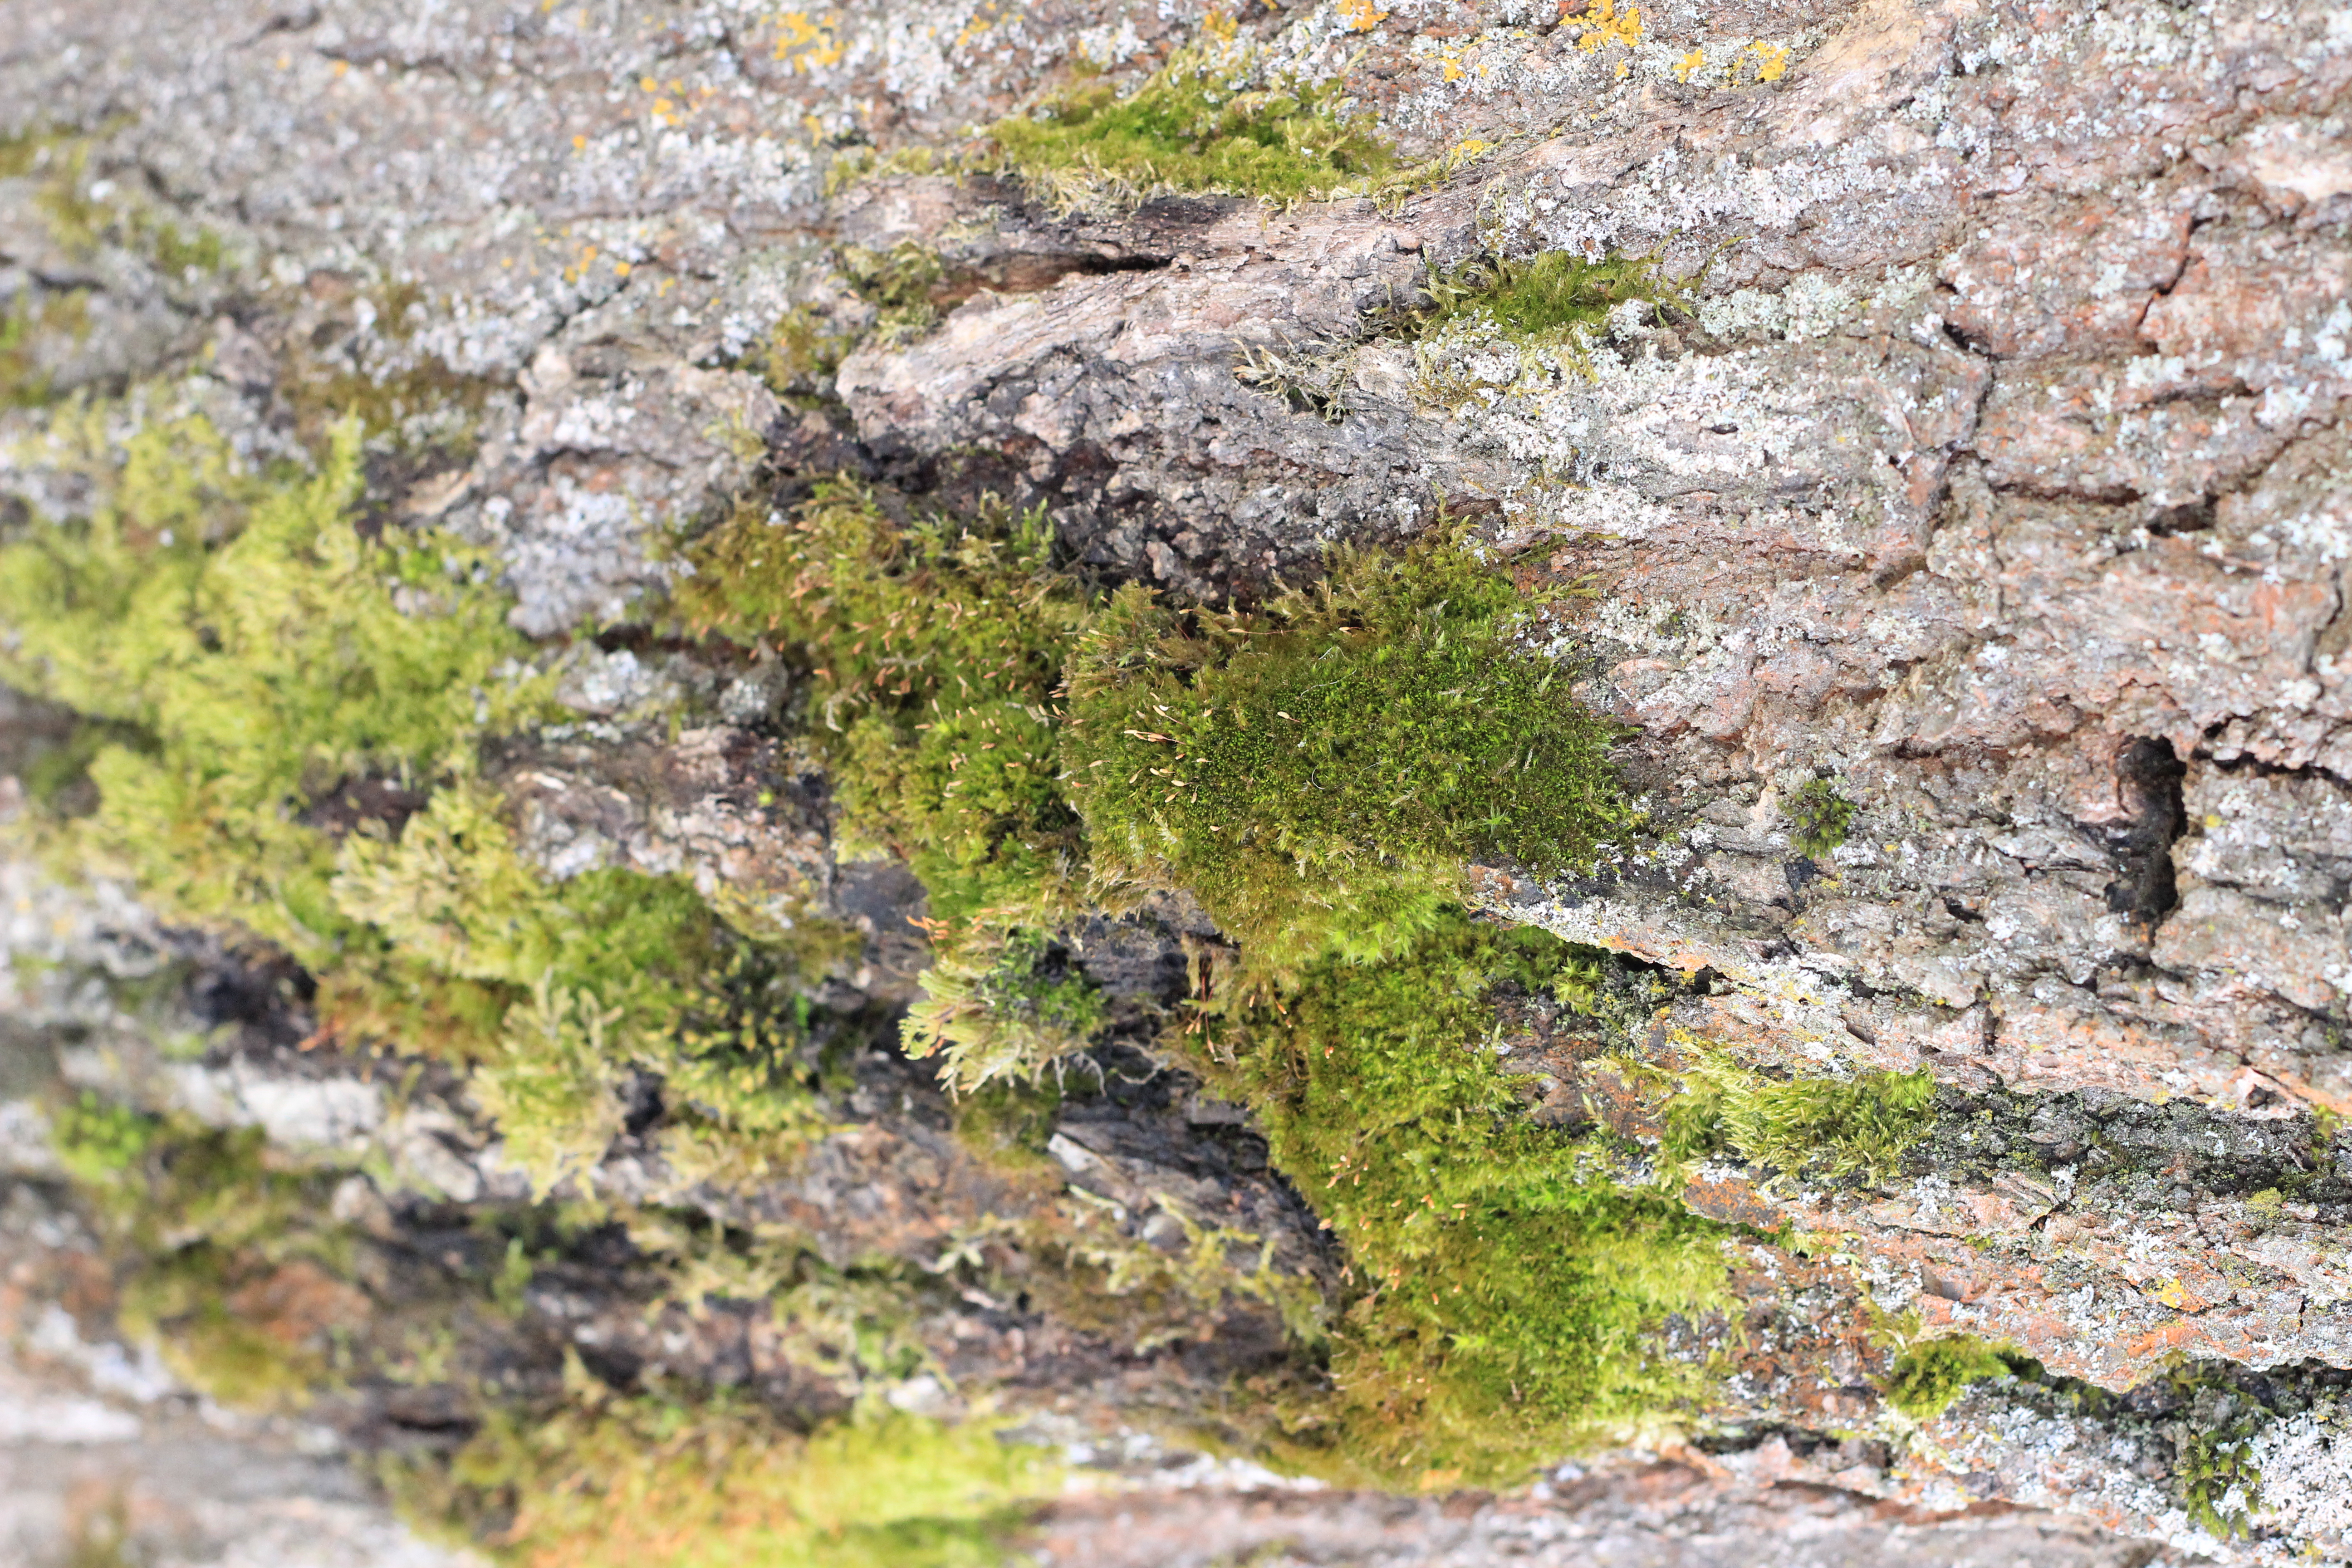
texture, moss, bedrock, wood, grass, groundcover, formation, outcrop, plant, terrestrial plant, algae, soil, non vascular land plant, trunk, pattern, stone wall, rock, vascular plant, natural landscape, landscape, mold, tundra, green algae, liverwort, intrusion, wildlife